Sports in the San Francisco Bay Area

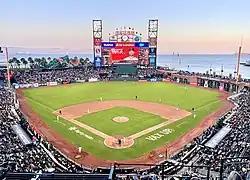
Oracle Park, home of the San Francisco Giants (MLB)

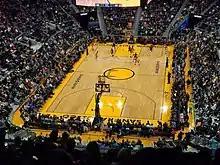
Chase Center, home of the Golden State Warriors (NBA) and the Golden State Valkyries (WNBA)

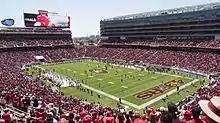
Levi's Stadium, home of the San Francisco 49ers (NFL)

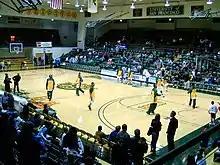
The San Francisco Dons men's basketball team plays at War Memorial at the Sobrato Center.

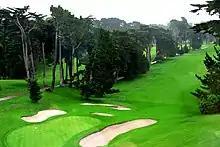
The 18th hole at the Olympic Club.

The San Francisco Bay Area hosts six major league sports franchises, two major women's franchises, as well as several other professional and college sports teams, and hosts for other sports events.